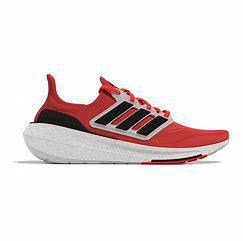
Brand: Adidas
Model: Ultraboost Light Lauf